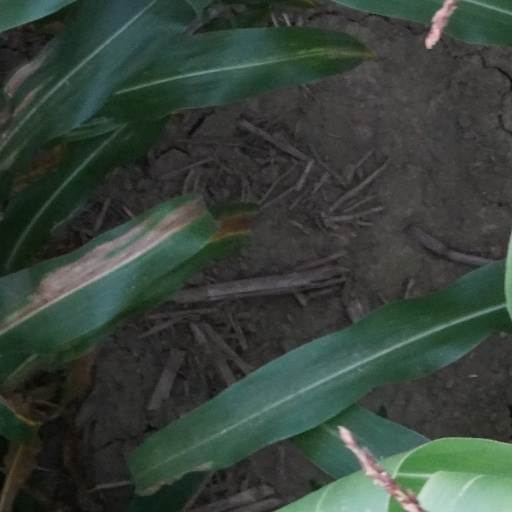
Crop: maize; corn